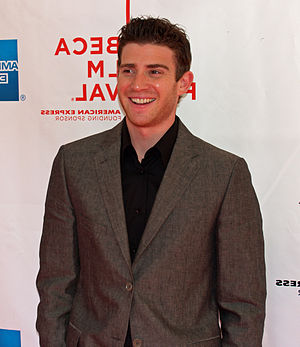
Jake Jagielski
Jake Jagielski er en fiktiv person fra tv-serien One Tree Hill. Han spilles af den amerikanske skuespiller Bryan Greenberg.